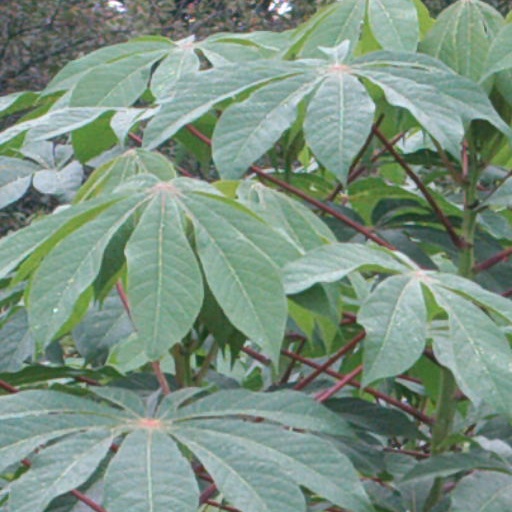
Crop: cassava